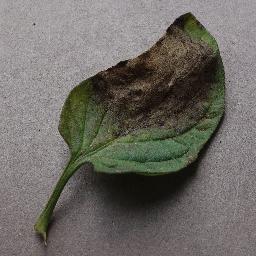
Label: Tomato___Late_blight